Angels in art

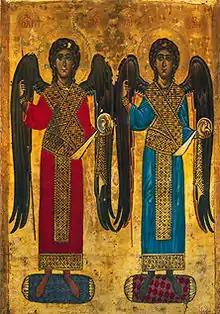
12th-century icon of the Archangels Michael and Gabriel wearing the "loros" of the Imperial guards.

Angels appear in Byzantine art in mosaics and icons. Artists found some of their inspiration from winged Greek figures such as "Victory". They also drew from imperial iconography. Court eunuchs could rise to positions of authority in the Empire. They performed ceremonial functions and served as trusted messengers. Amelia R. Brown points out that legislation under Justinian indicates that many of them came from the Caucasus, having light eyes, hair, and skin, as well as the "comely features and fine bodies" desired by slave traders. Those "castrated in childhood developed a distinctive skeletal structure, lacked full masculine musculature, body hair and beards..." As officials, they would wear a white tunic decorated with gold. Brown suggests that "Byzantine artists drew, consciously or not, on this iconography of the court eunuch".